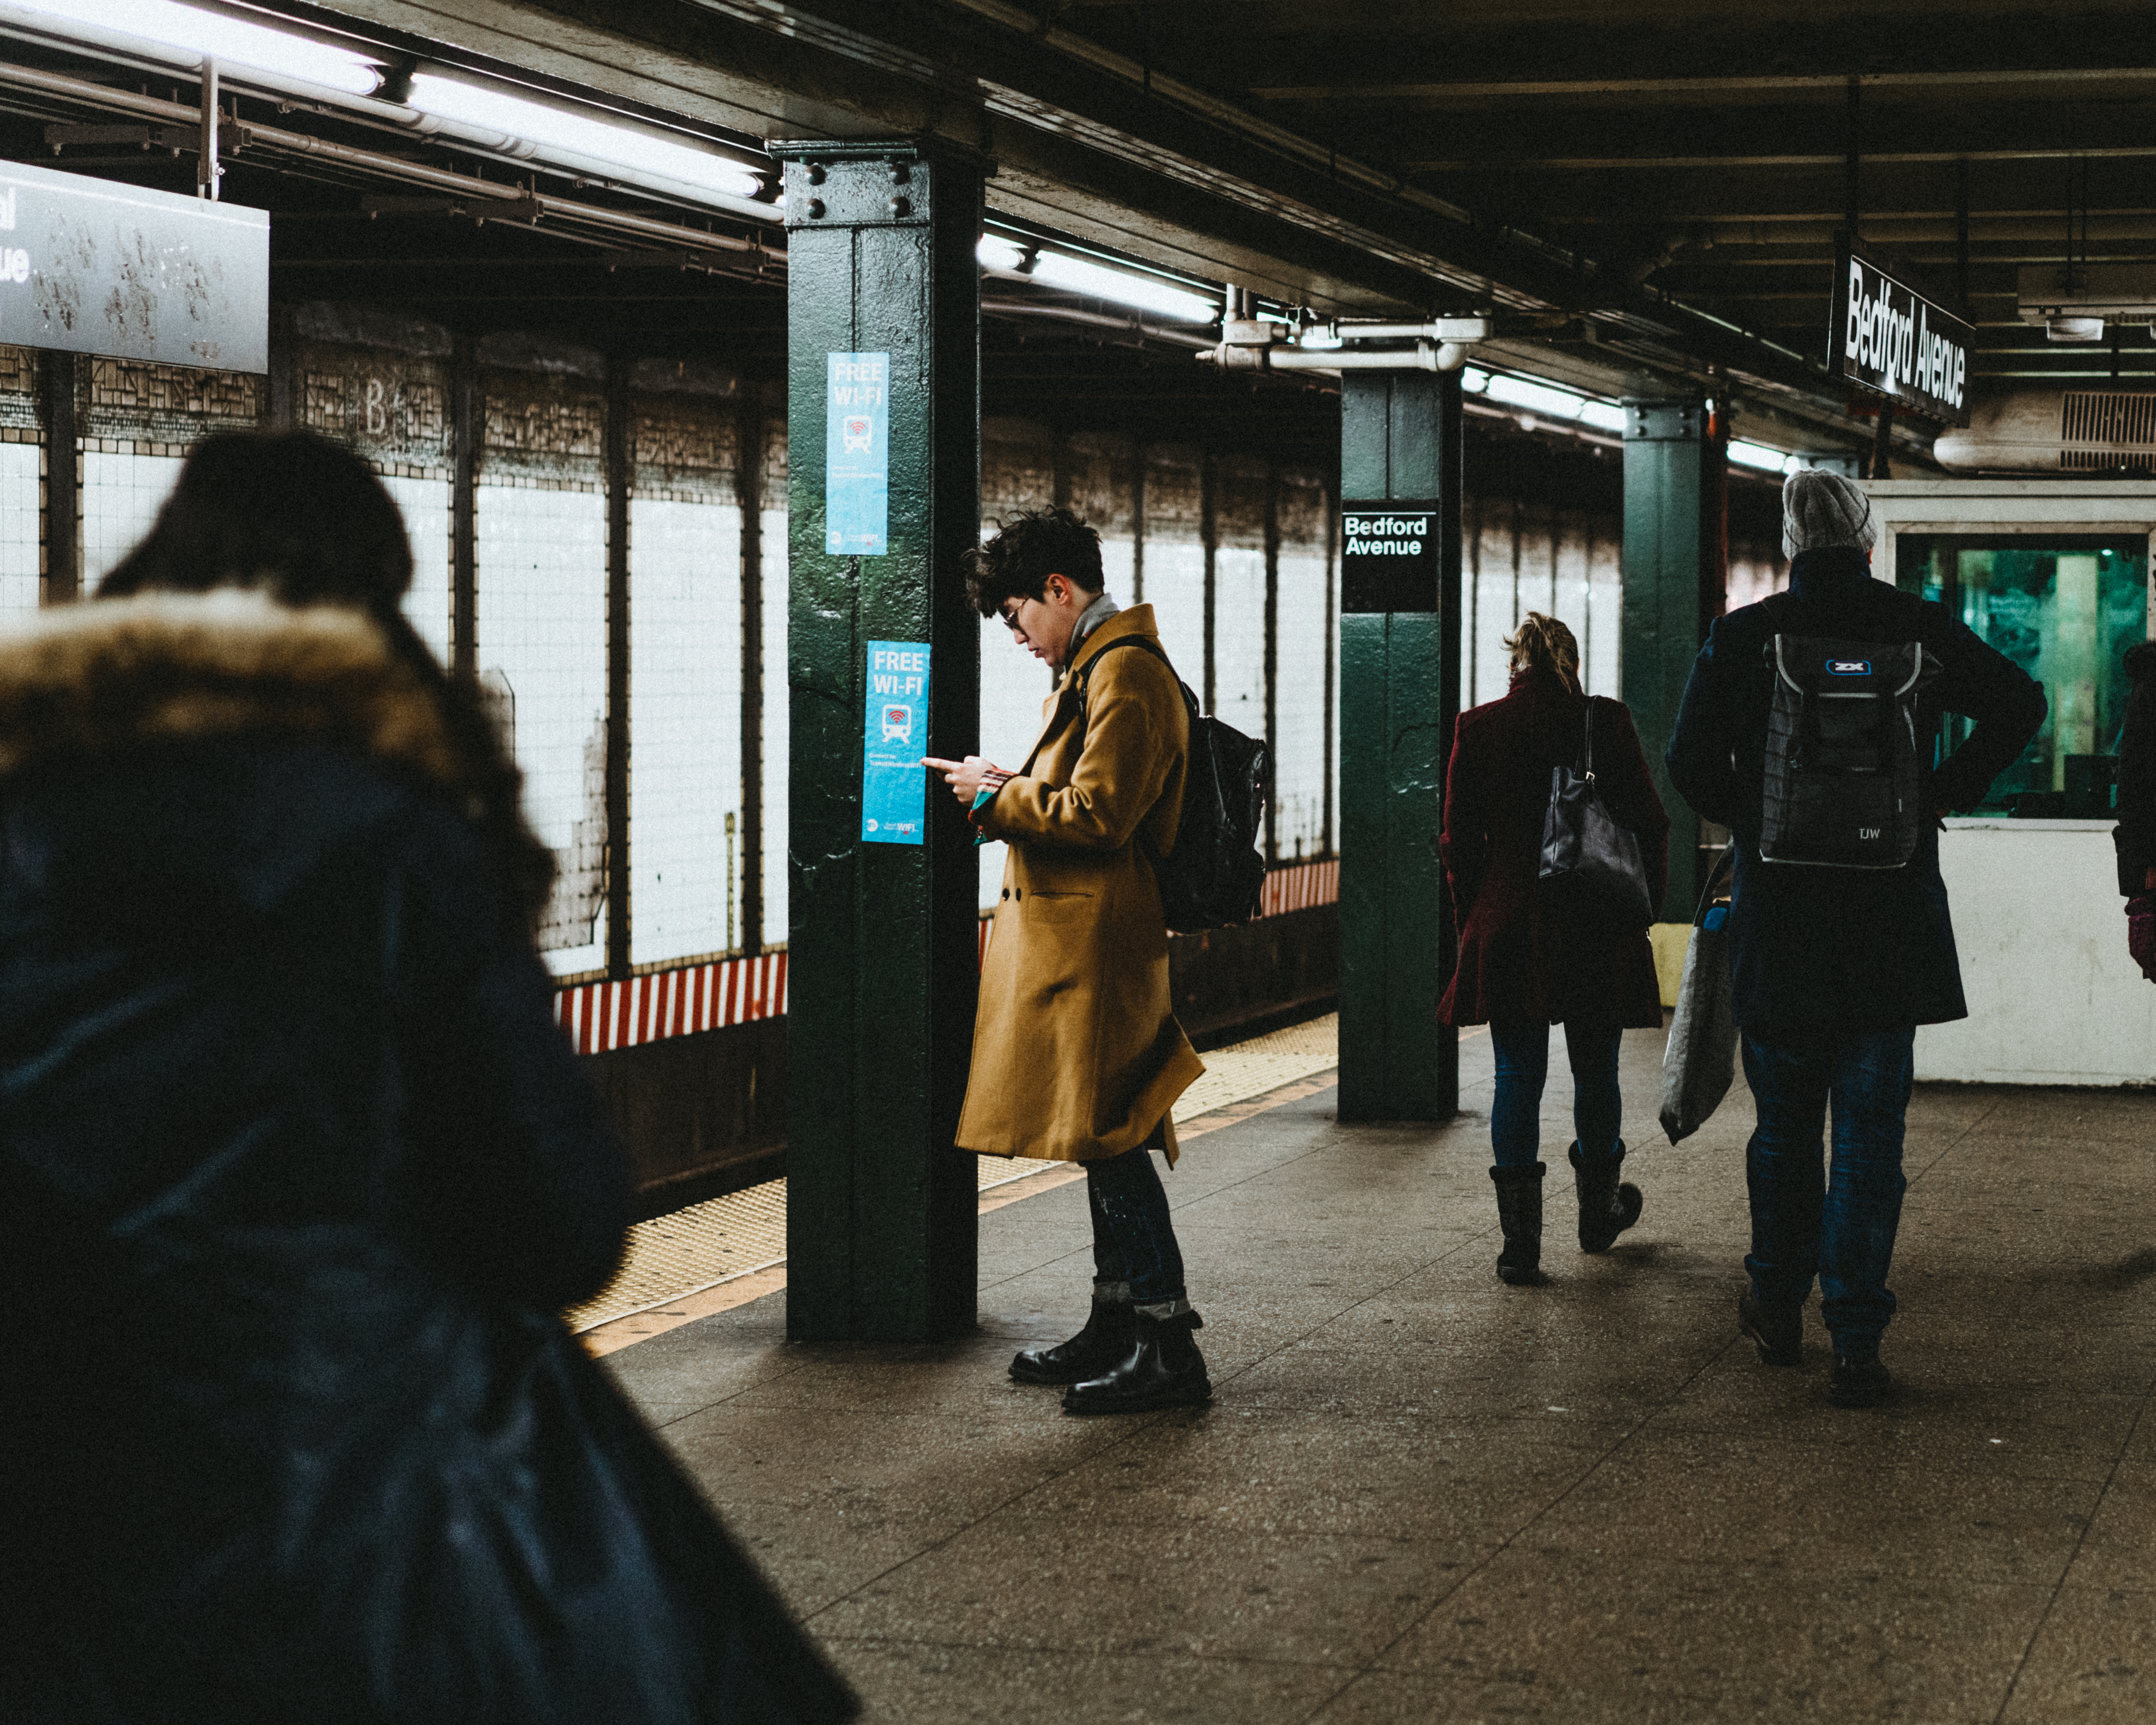
people, street, crowd, subway, transport, station, platform, public transport, infrastructure, commuter